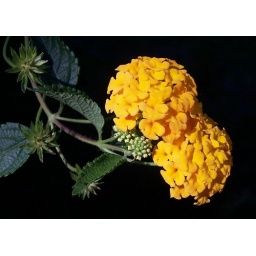
Some kind of flower in a hanging basket in my yard.